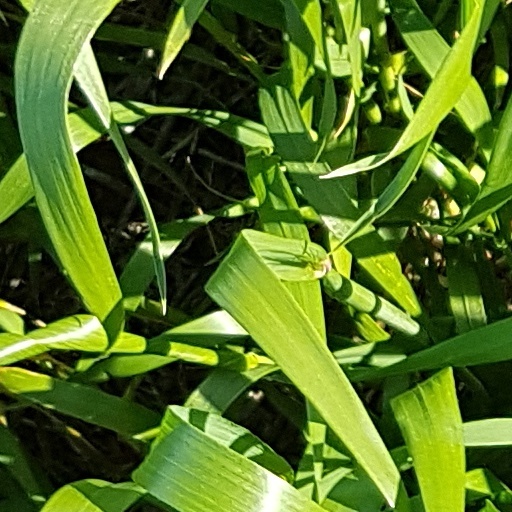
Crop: wheat